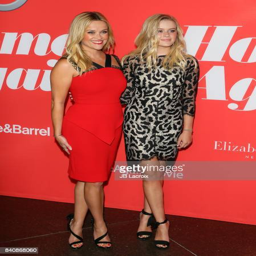
actor and woman attend the premiere